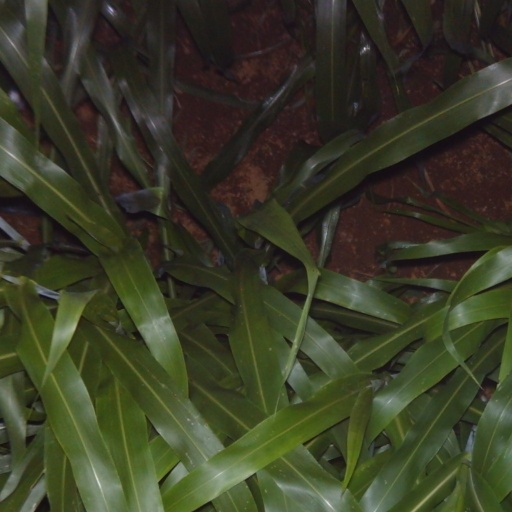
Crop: sorghum